Governor of Kırşehir

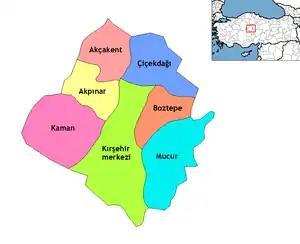
Map of the Province of Kırşehir, showing the provincial districts.

The Governor of Kırşehir (Turkish: "Kırşehir Valiliği") is responsible for the implementation of government legislation within Kırşehir Province, Turkey. The governorship is a civil service office appointed by the government of Turkey. The Governor is also the most senior commander of both the Kırşehir provincial police force and the Kırşehir Gendarmerie.